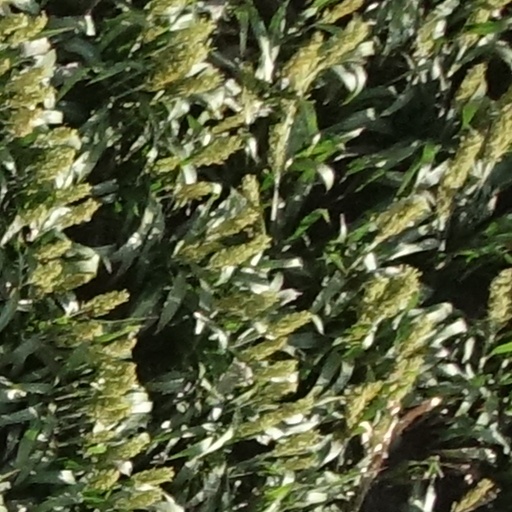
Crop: sorghum